University of Oxford

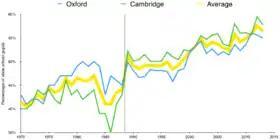
Percentage of state-school students at Oxford and Cambridge

The university's formal head is the chancellor, with Lord Hague of Richmond expected to be inaugurated in early 2025 although, as at most British universities, the chancellor is a titular figurehead and is not involved with the day-to-day running of the university. The chancellor is elected by the members of convocation, a body comprising all graduates of the university, and may hold office until death.